William Fraser McDonell

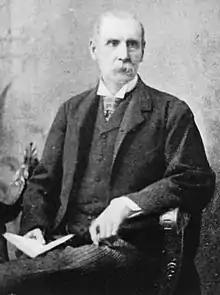

William Fraser McDonell VC (17 December 1829 – 31 July 1894) was a British civil servant, judge and a recipient of the Victoria Cross, the highest award for gallantry in the face of the enemy that can be awarded to British and Commonwealth forces. He is one of only five civilians to have been awarded the VC.